Economy of Denmark

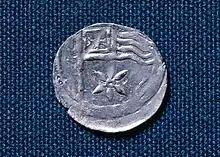
Danish silver penning from the time of Valdemar I of Denmark

Already during the Stone Age there was some foreign trade, and even though trade has made up only a very modest share of total Danish value added until the 19th century, it has been decisive for economic development, both in terms of procuring vital import goods (like metals) and because new knowledge and technological skills have often come to Denmark as a byproduct of goods exchange with other countries. The emerging trade implied specialization which created demand for means of payments, and the earliest known Danish coins date from the time of Svend Tveskæg around 995.